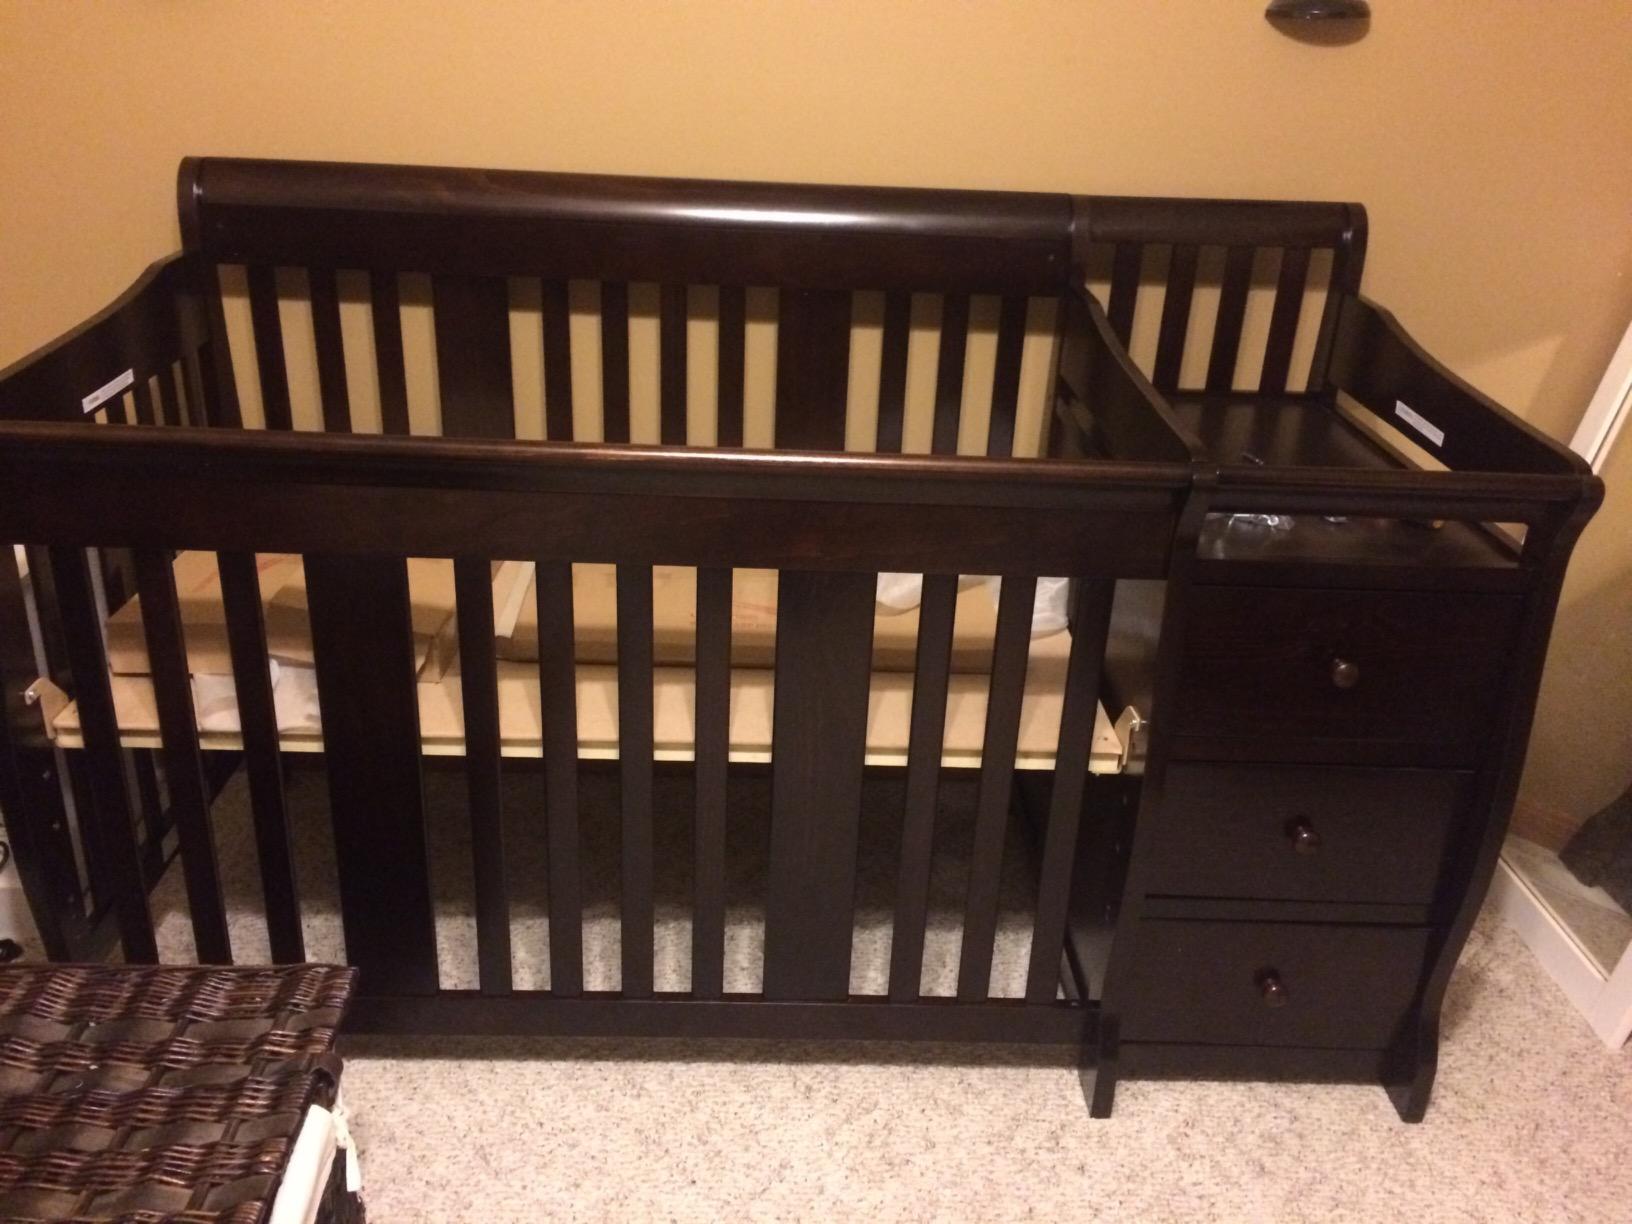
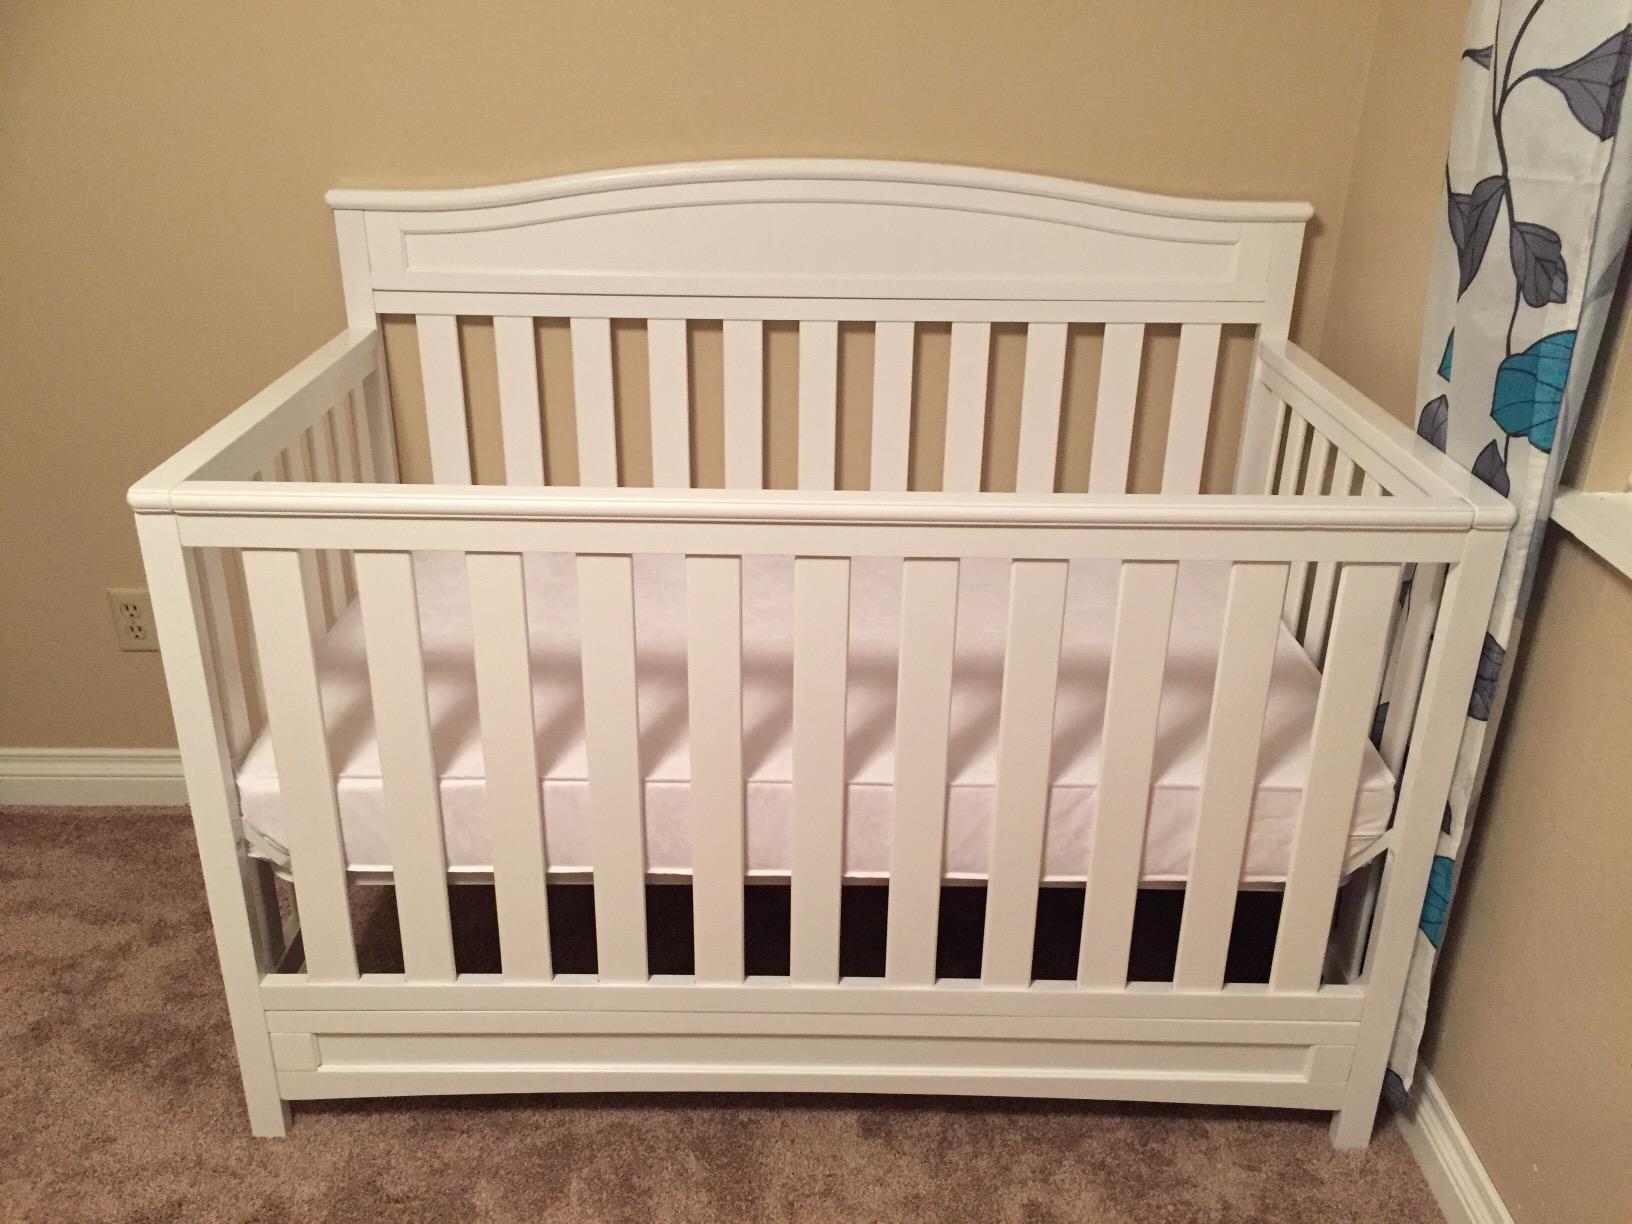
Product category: products_crib
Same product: no